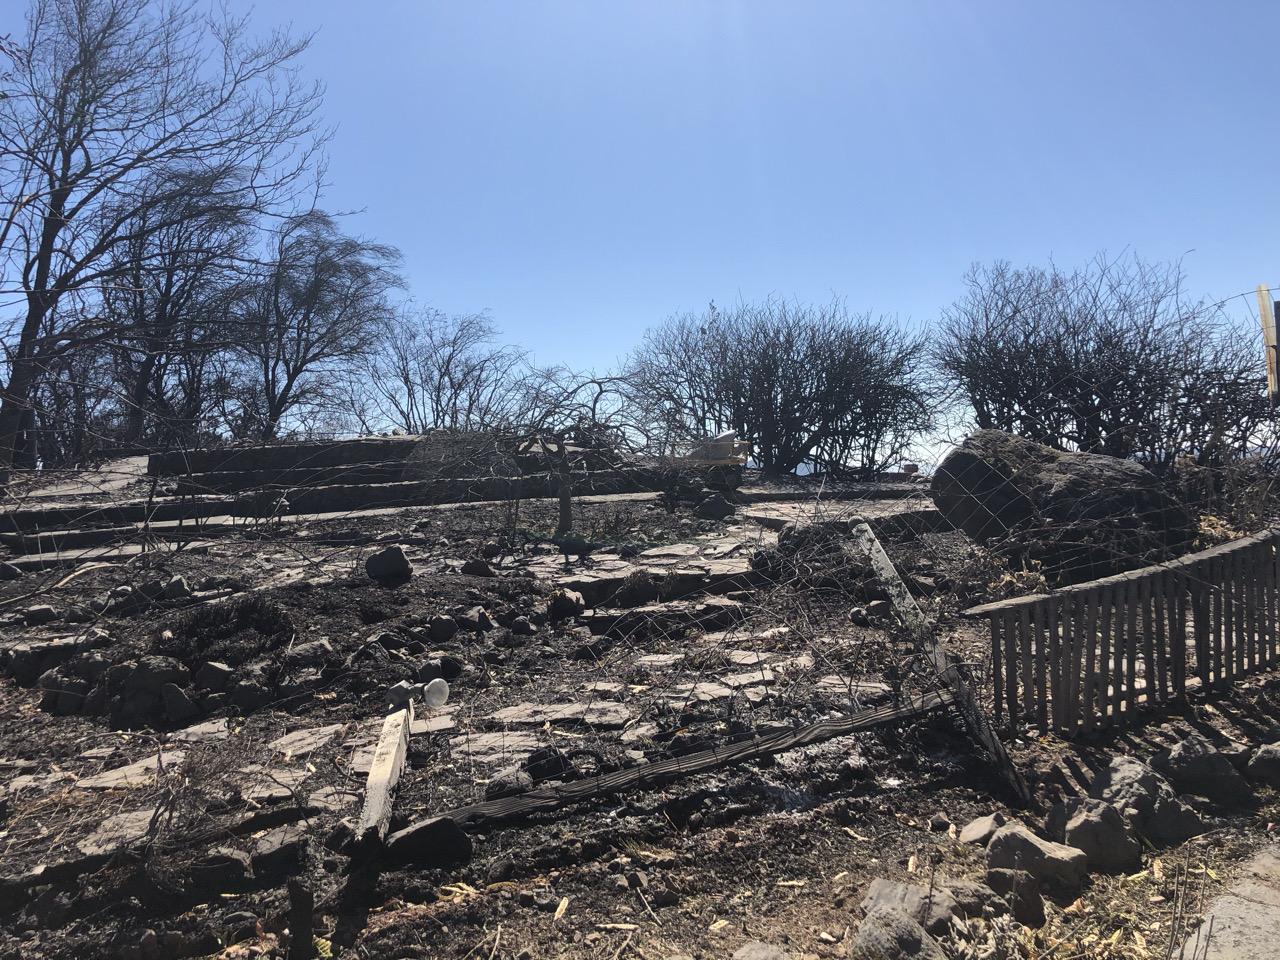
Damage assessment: destroyed